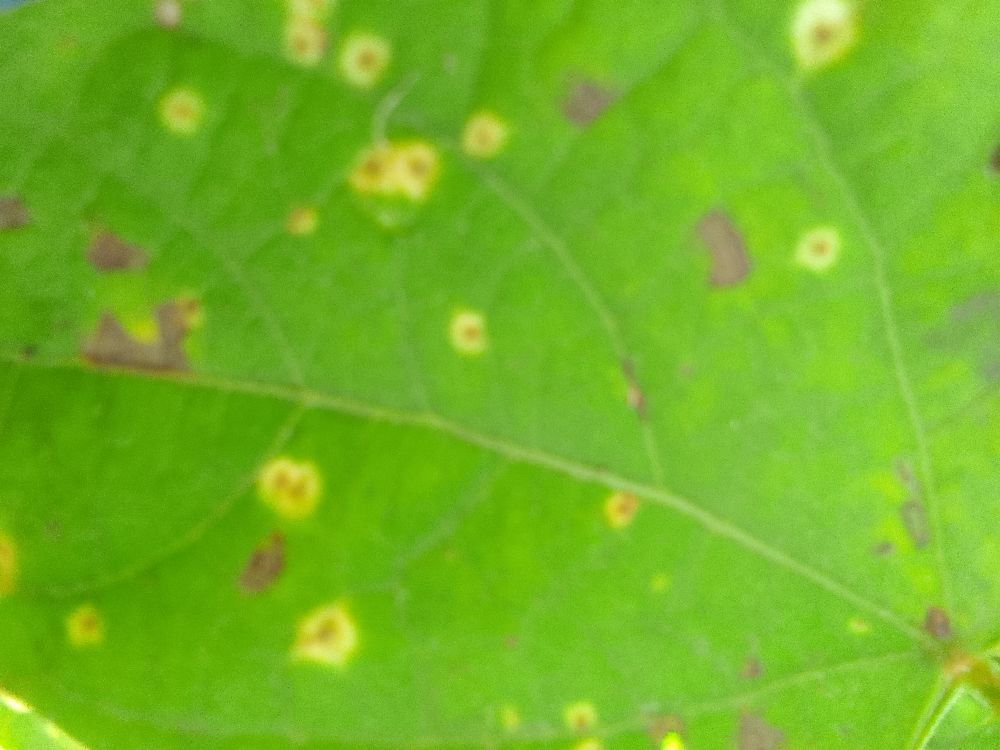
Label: rust